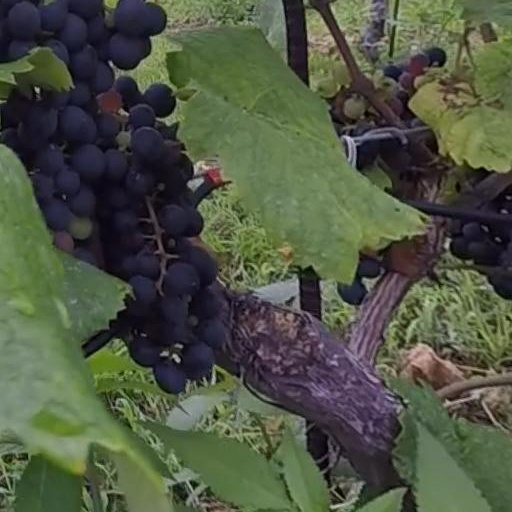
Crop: grape